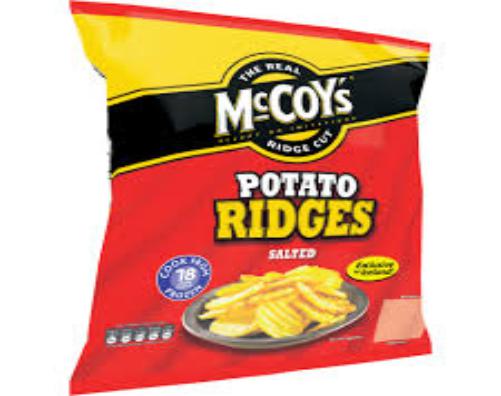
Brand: McCoys Crisps
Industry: Food